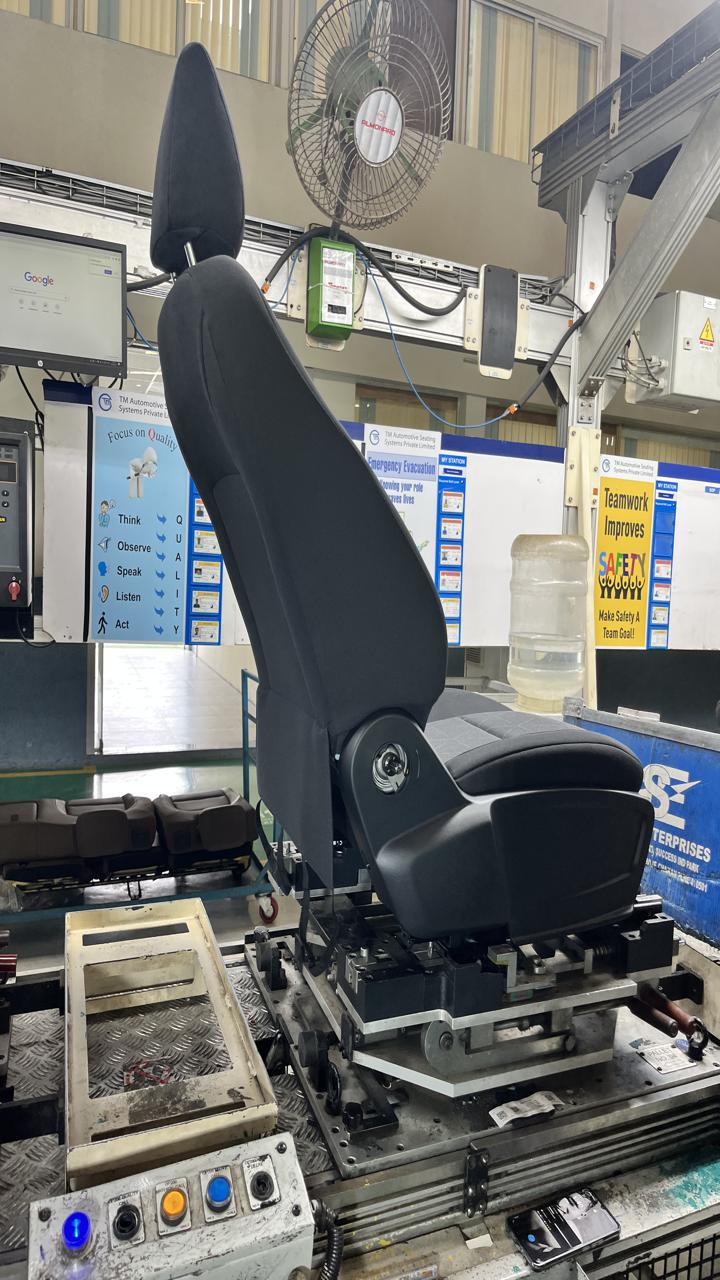
Label: No knob